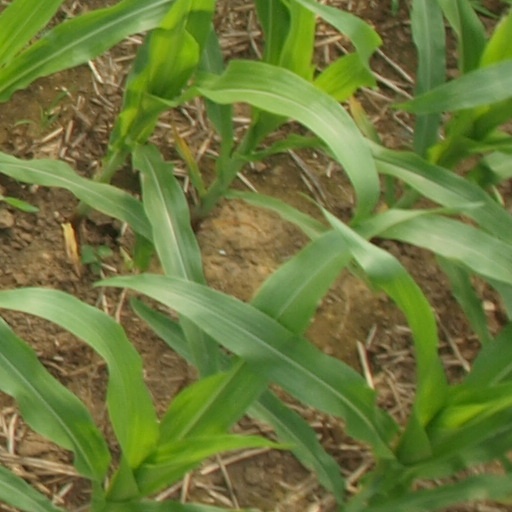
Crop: maize; corn